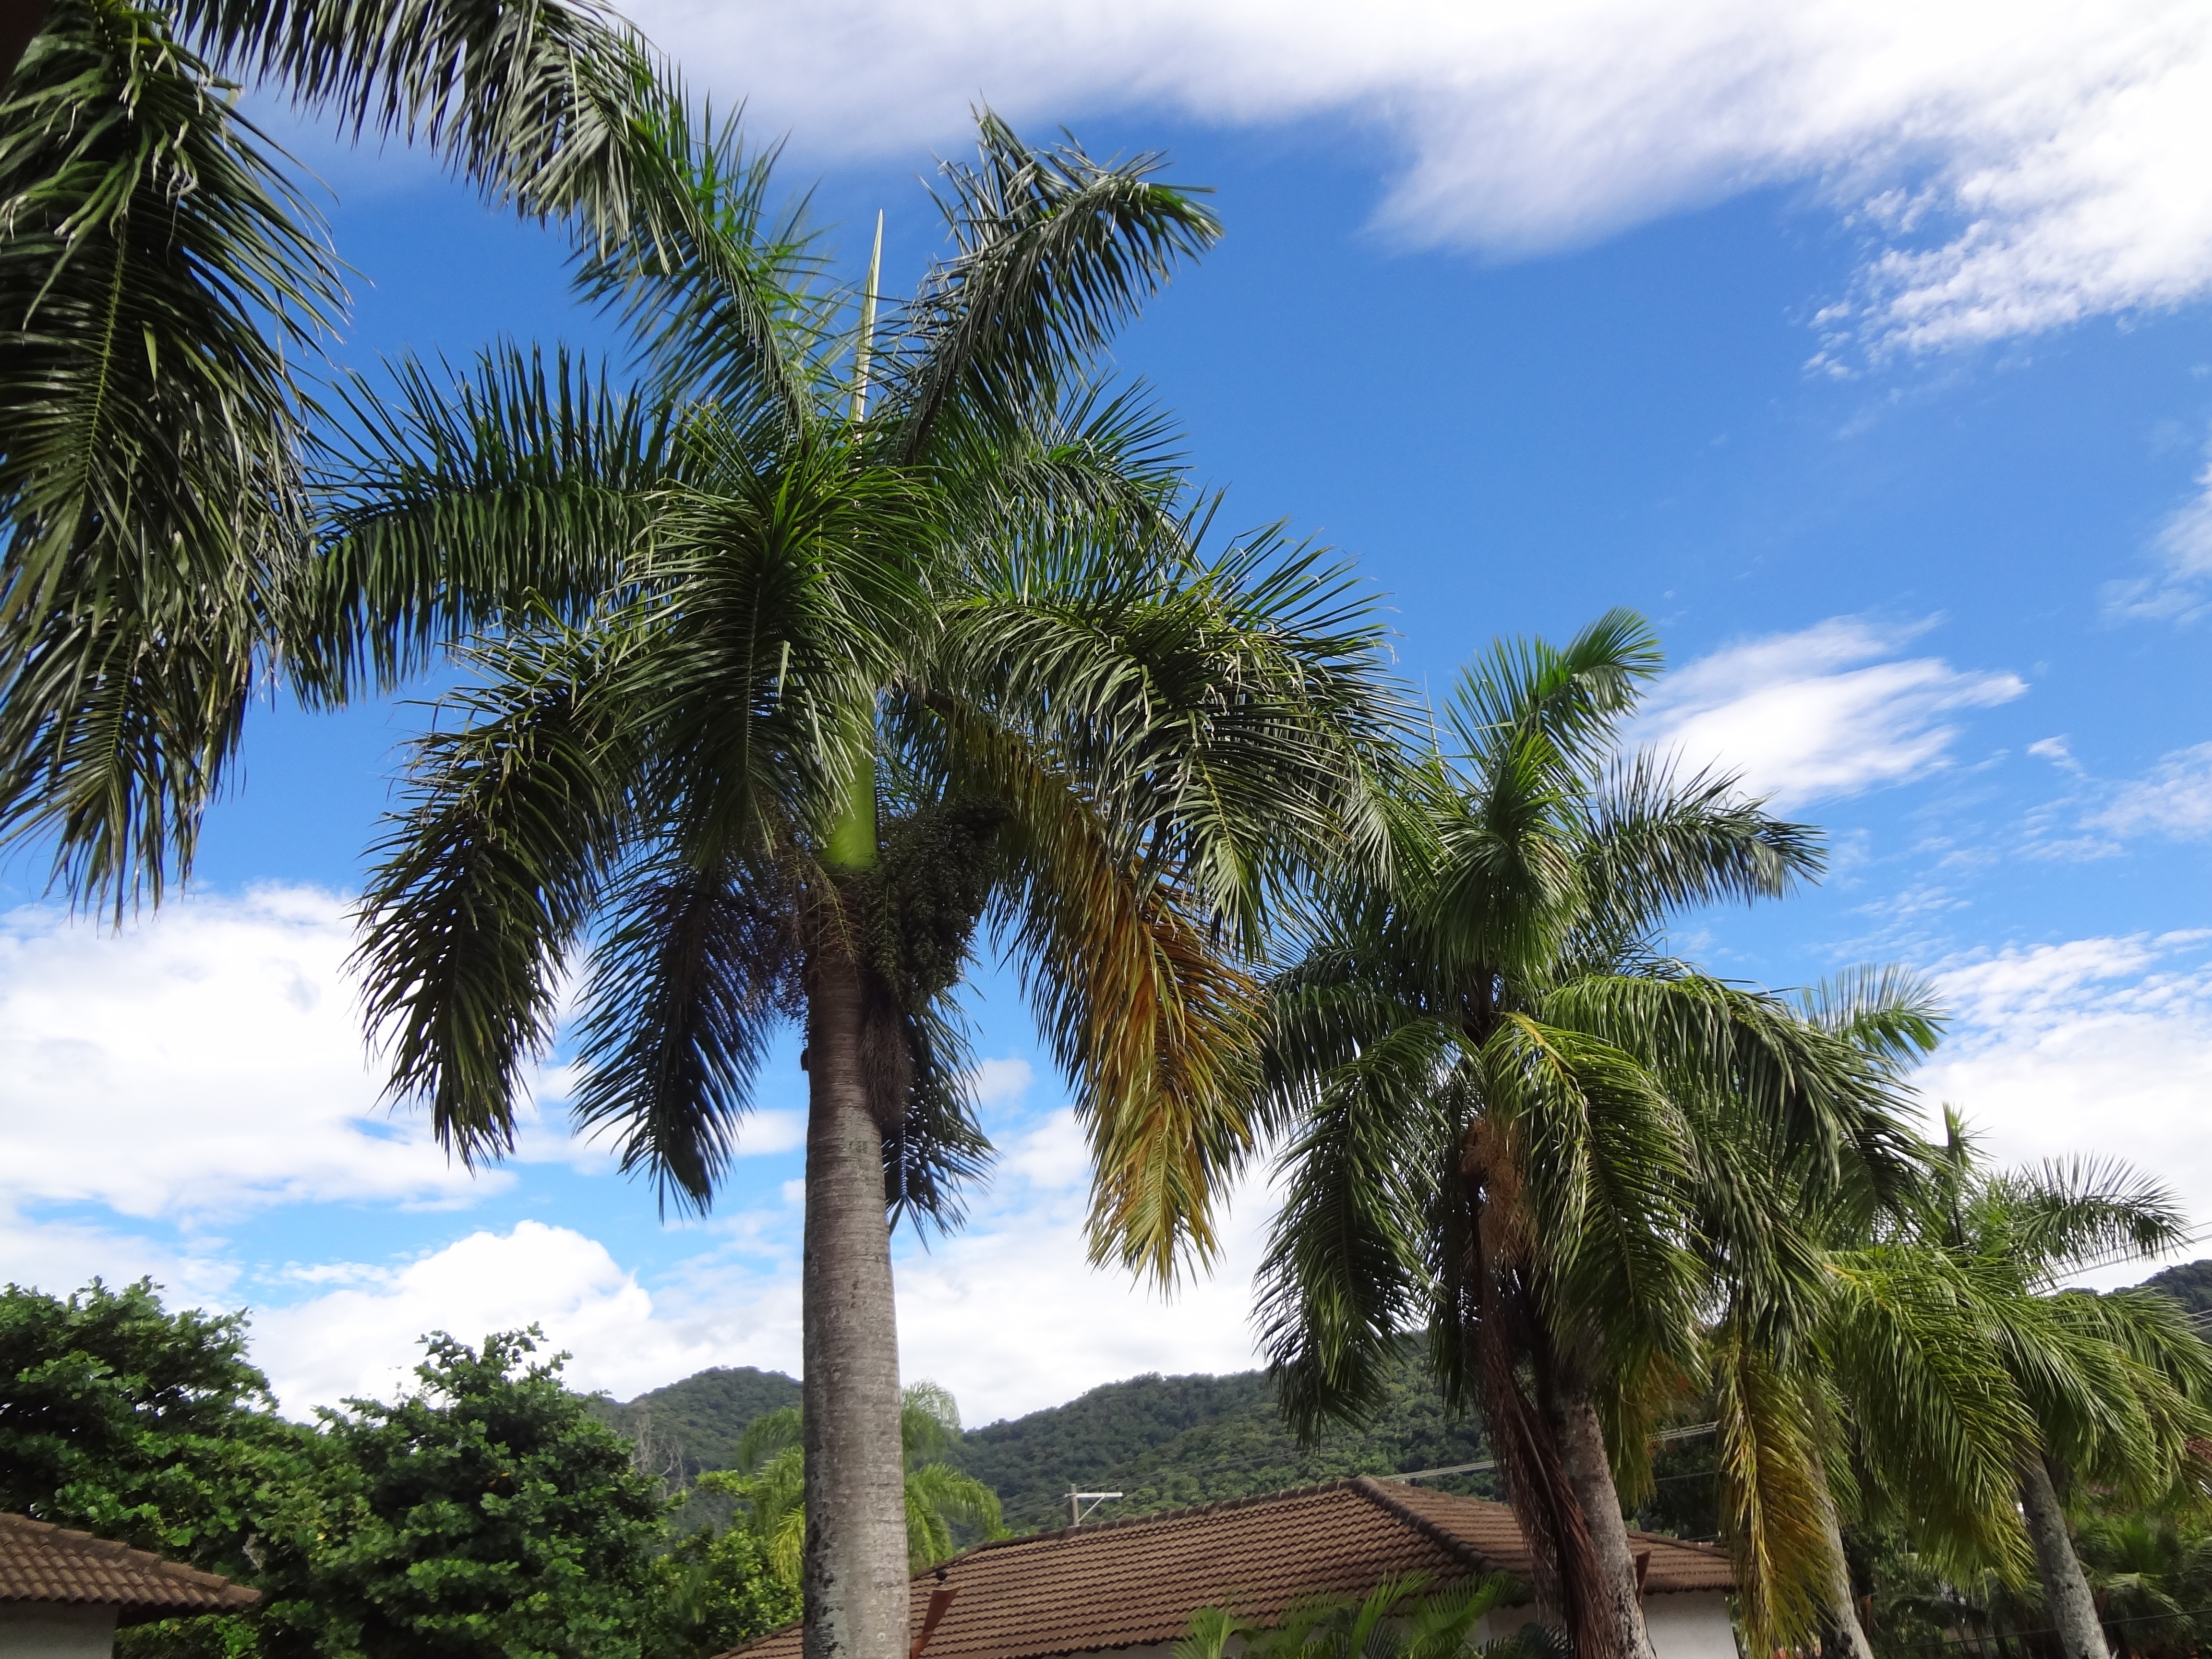
beach, sea, coast, tree, plant, sky, vacation, botany, trees, resort, caribbean, palm trees, tropics, flowering plant, date palm, woody plant, land plant, arecales, palm family, borassus flabellifer